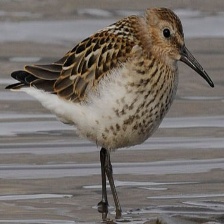
Species: DUNLIN
Scientific name: CALIDRIS ALPINA
ImageNet parent category: red-backed_sandpiper